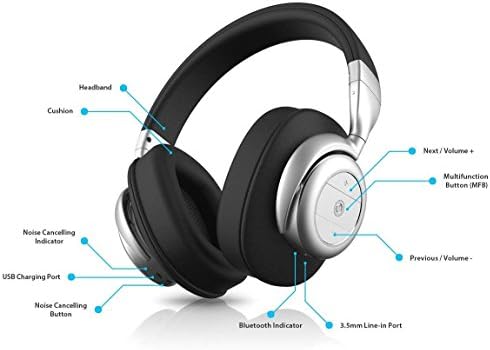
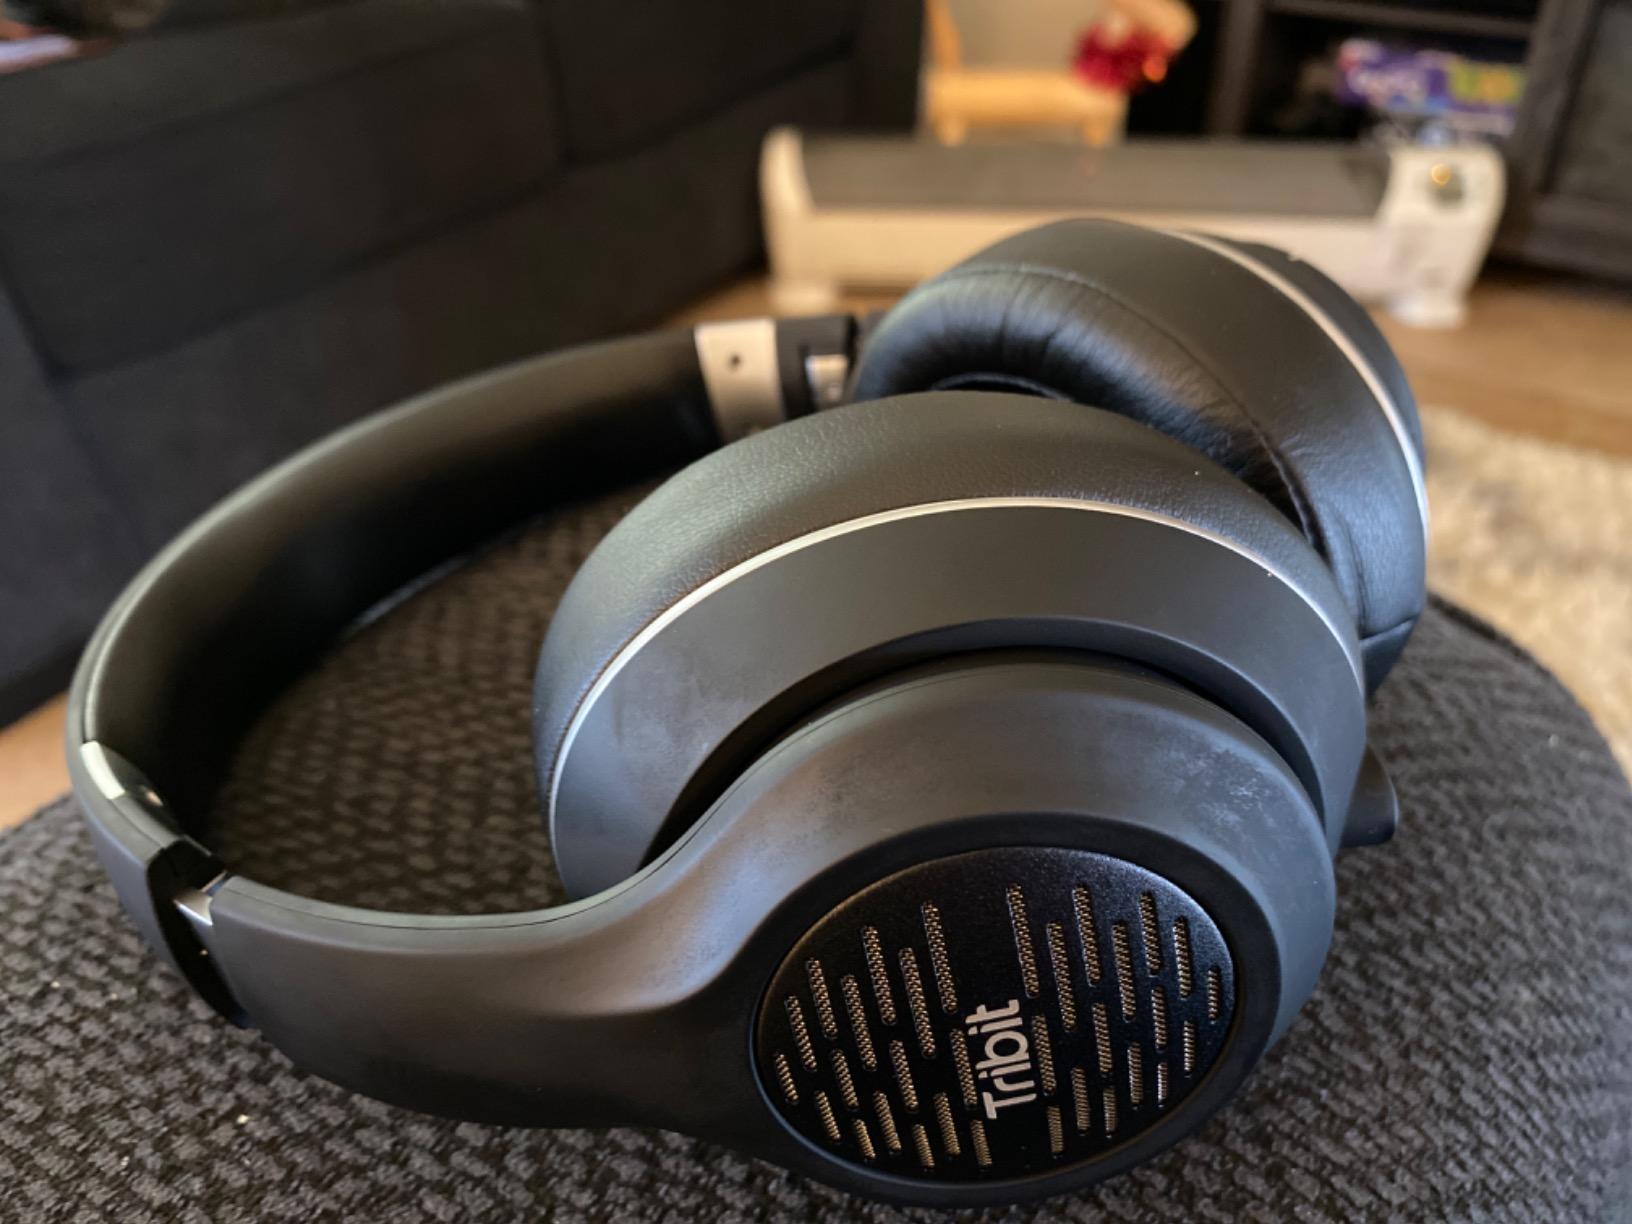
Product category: headphones
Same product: no